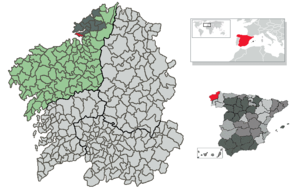
Ares est une commune portuaire de la province de La Corogne en Galice. Elle apparteint à la comarque de Ferrol. La population recensée en 2006 est de 5 405 habitants.